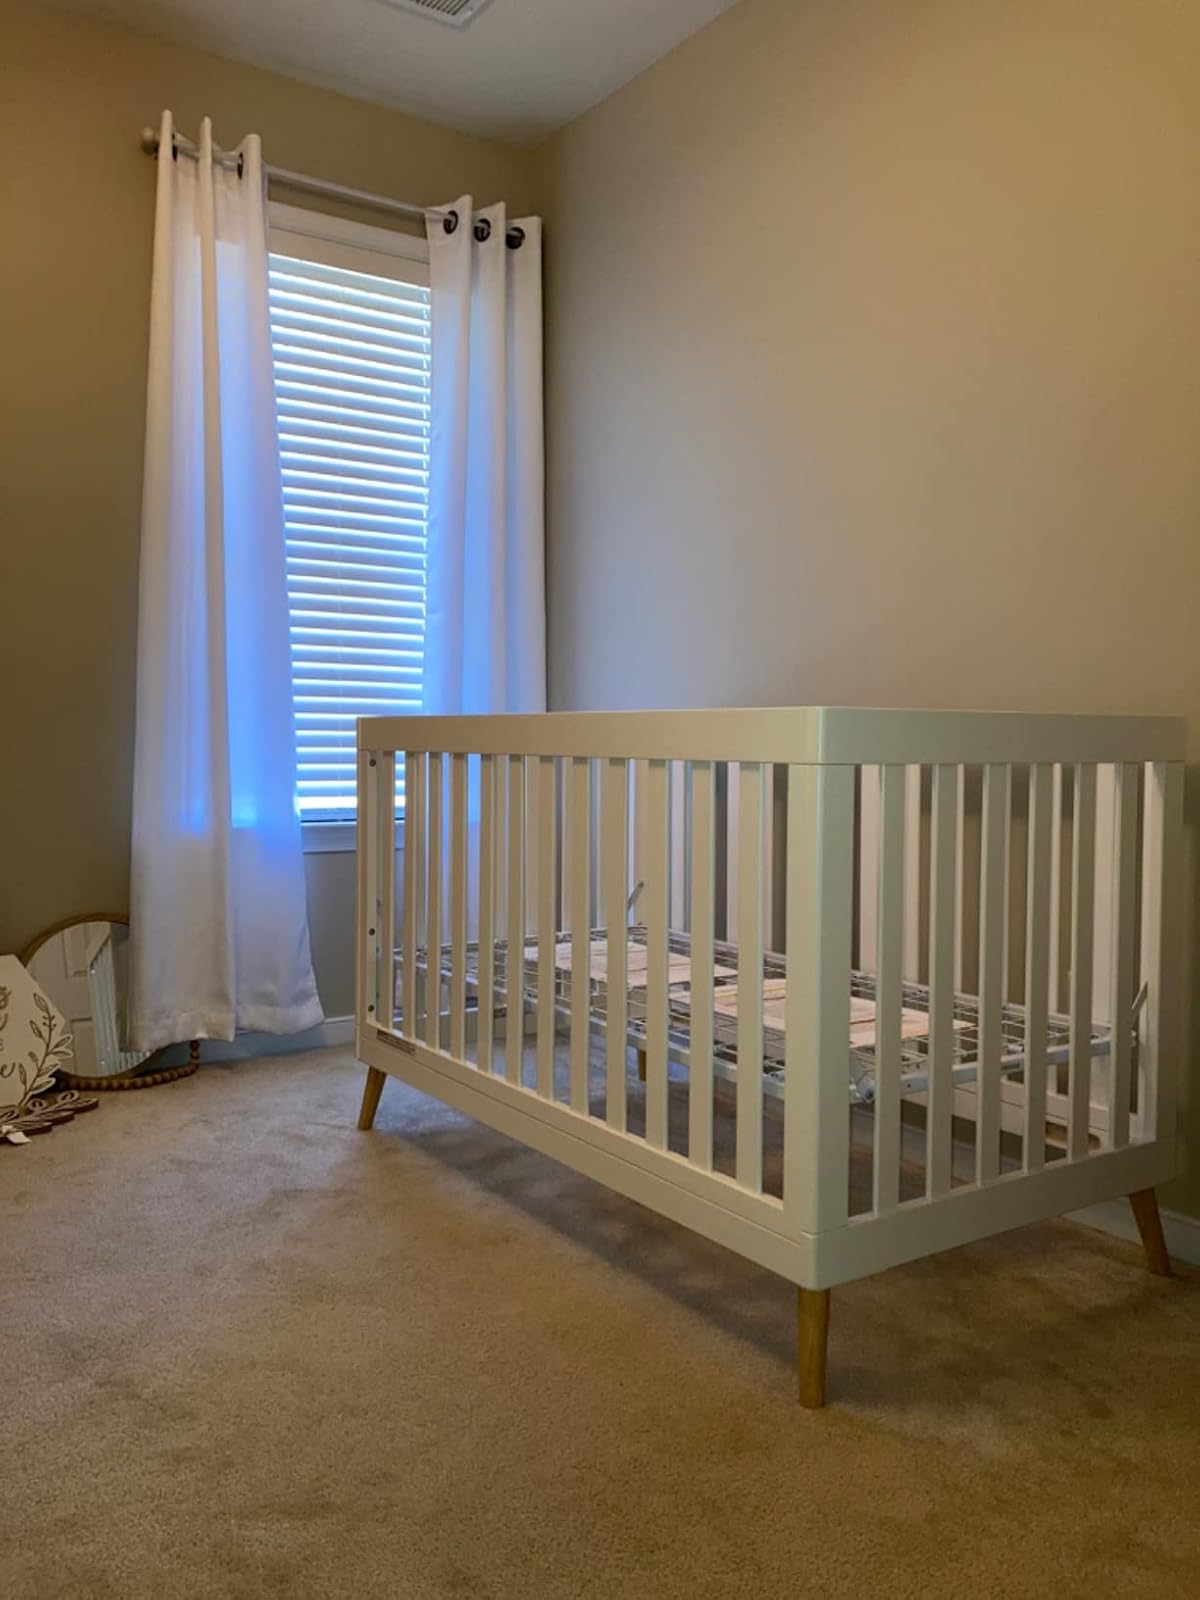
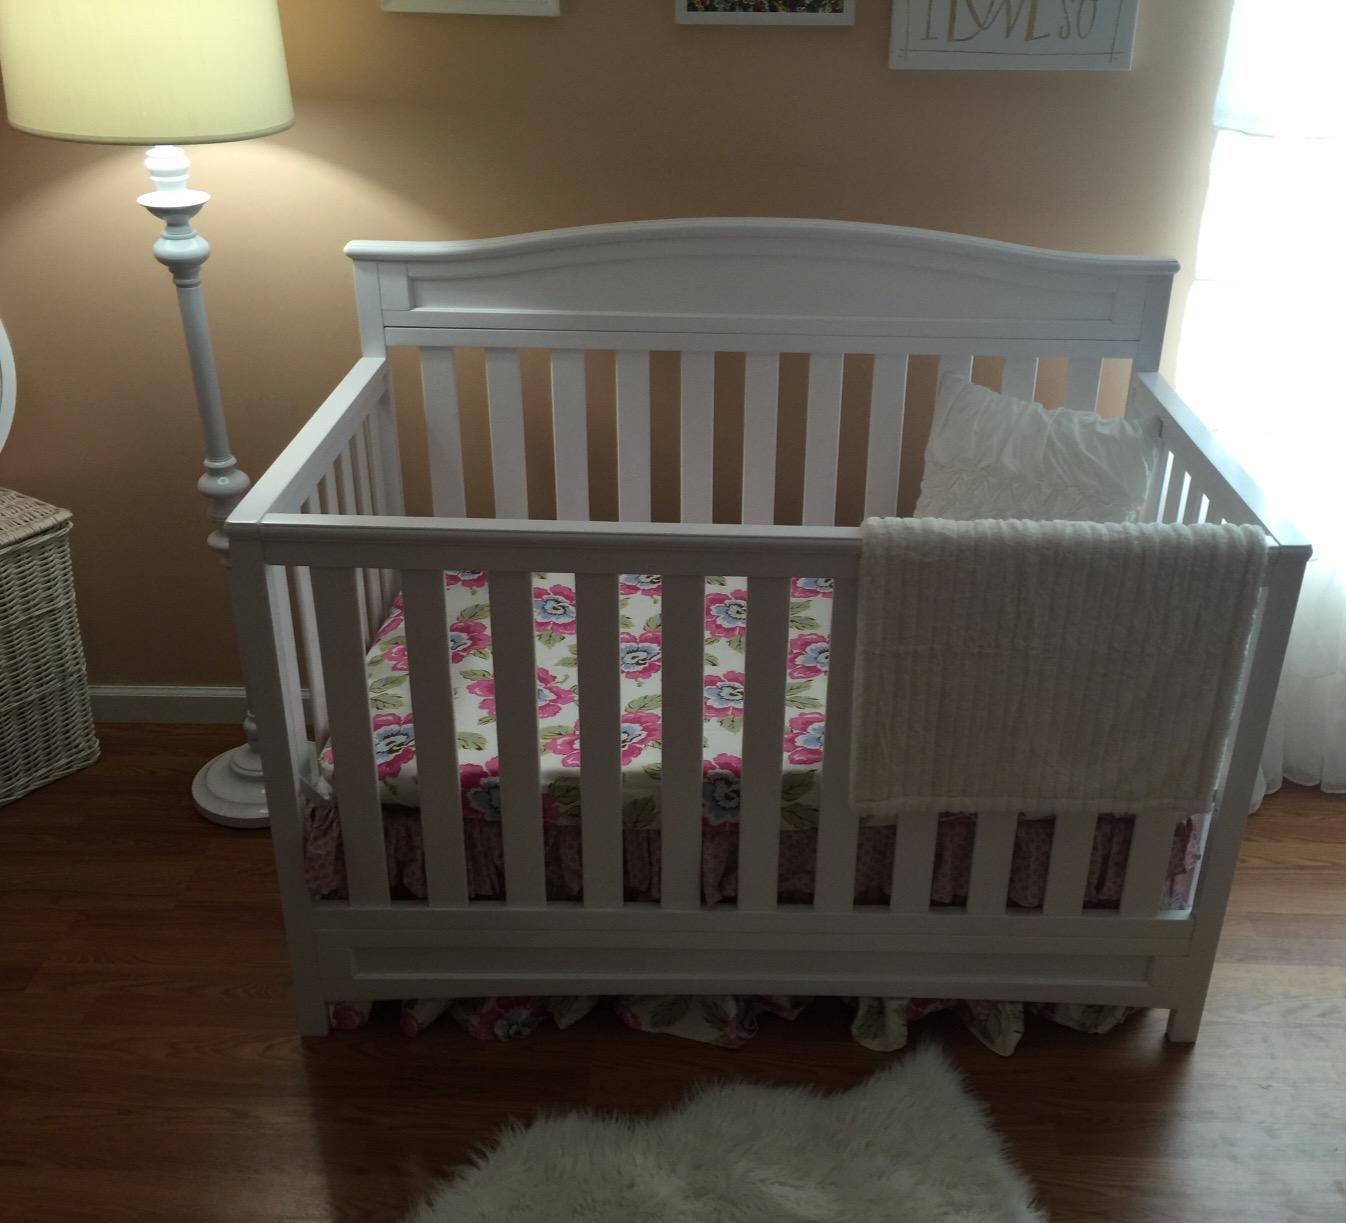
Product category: products_crib
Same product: no